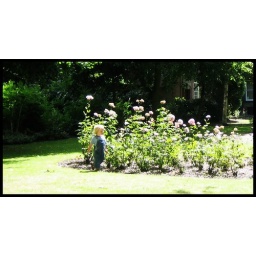
This cute boy then fell in the roses just after this was taken. D: